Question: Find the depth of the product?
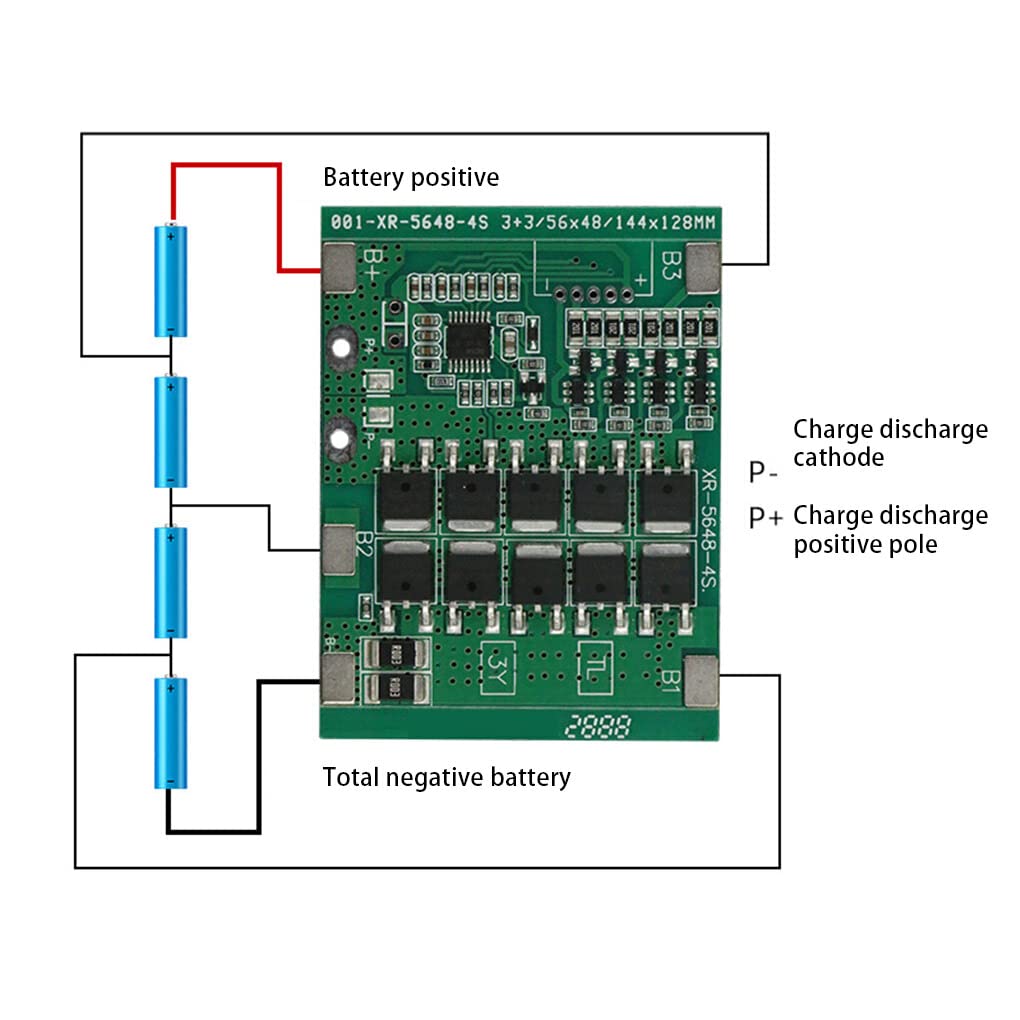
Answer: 128.0 millimetre